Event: Nepal Earthquake
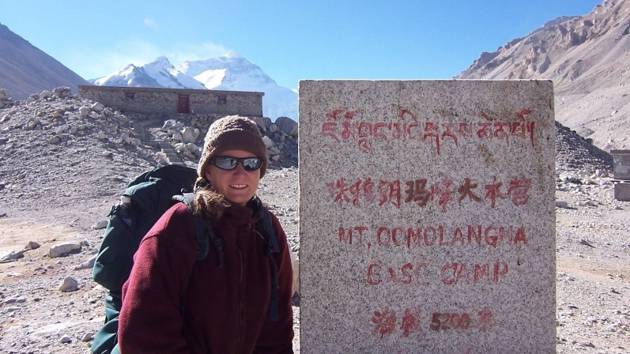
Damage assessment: no_damage